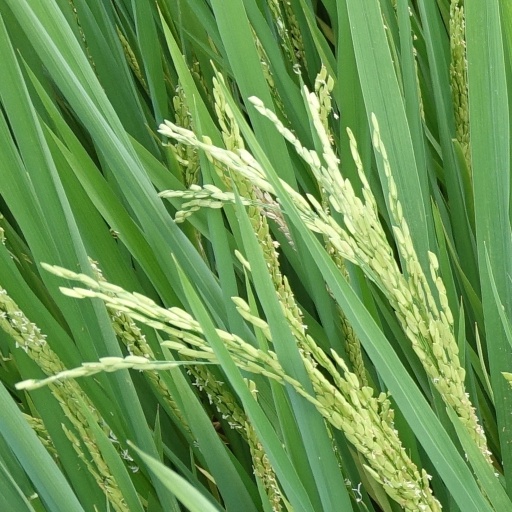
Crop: rice